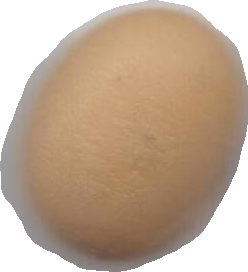
Variety: Anjasmoro